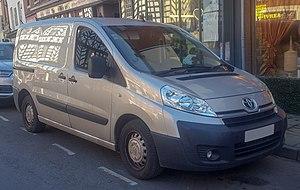
Le Toyota ProAce est un véhicule utilitaire produit par Toyota depuis 2013 lors de sa coopération avec PSA.